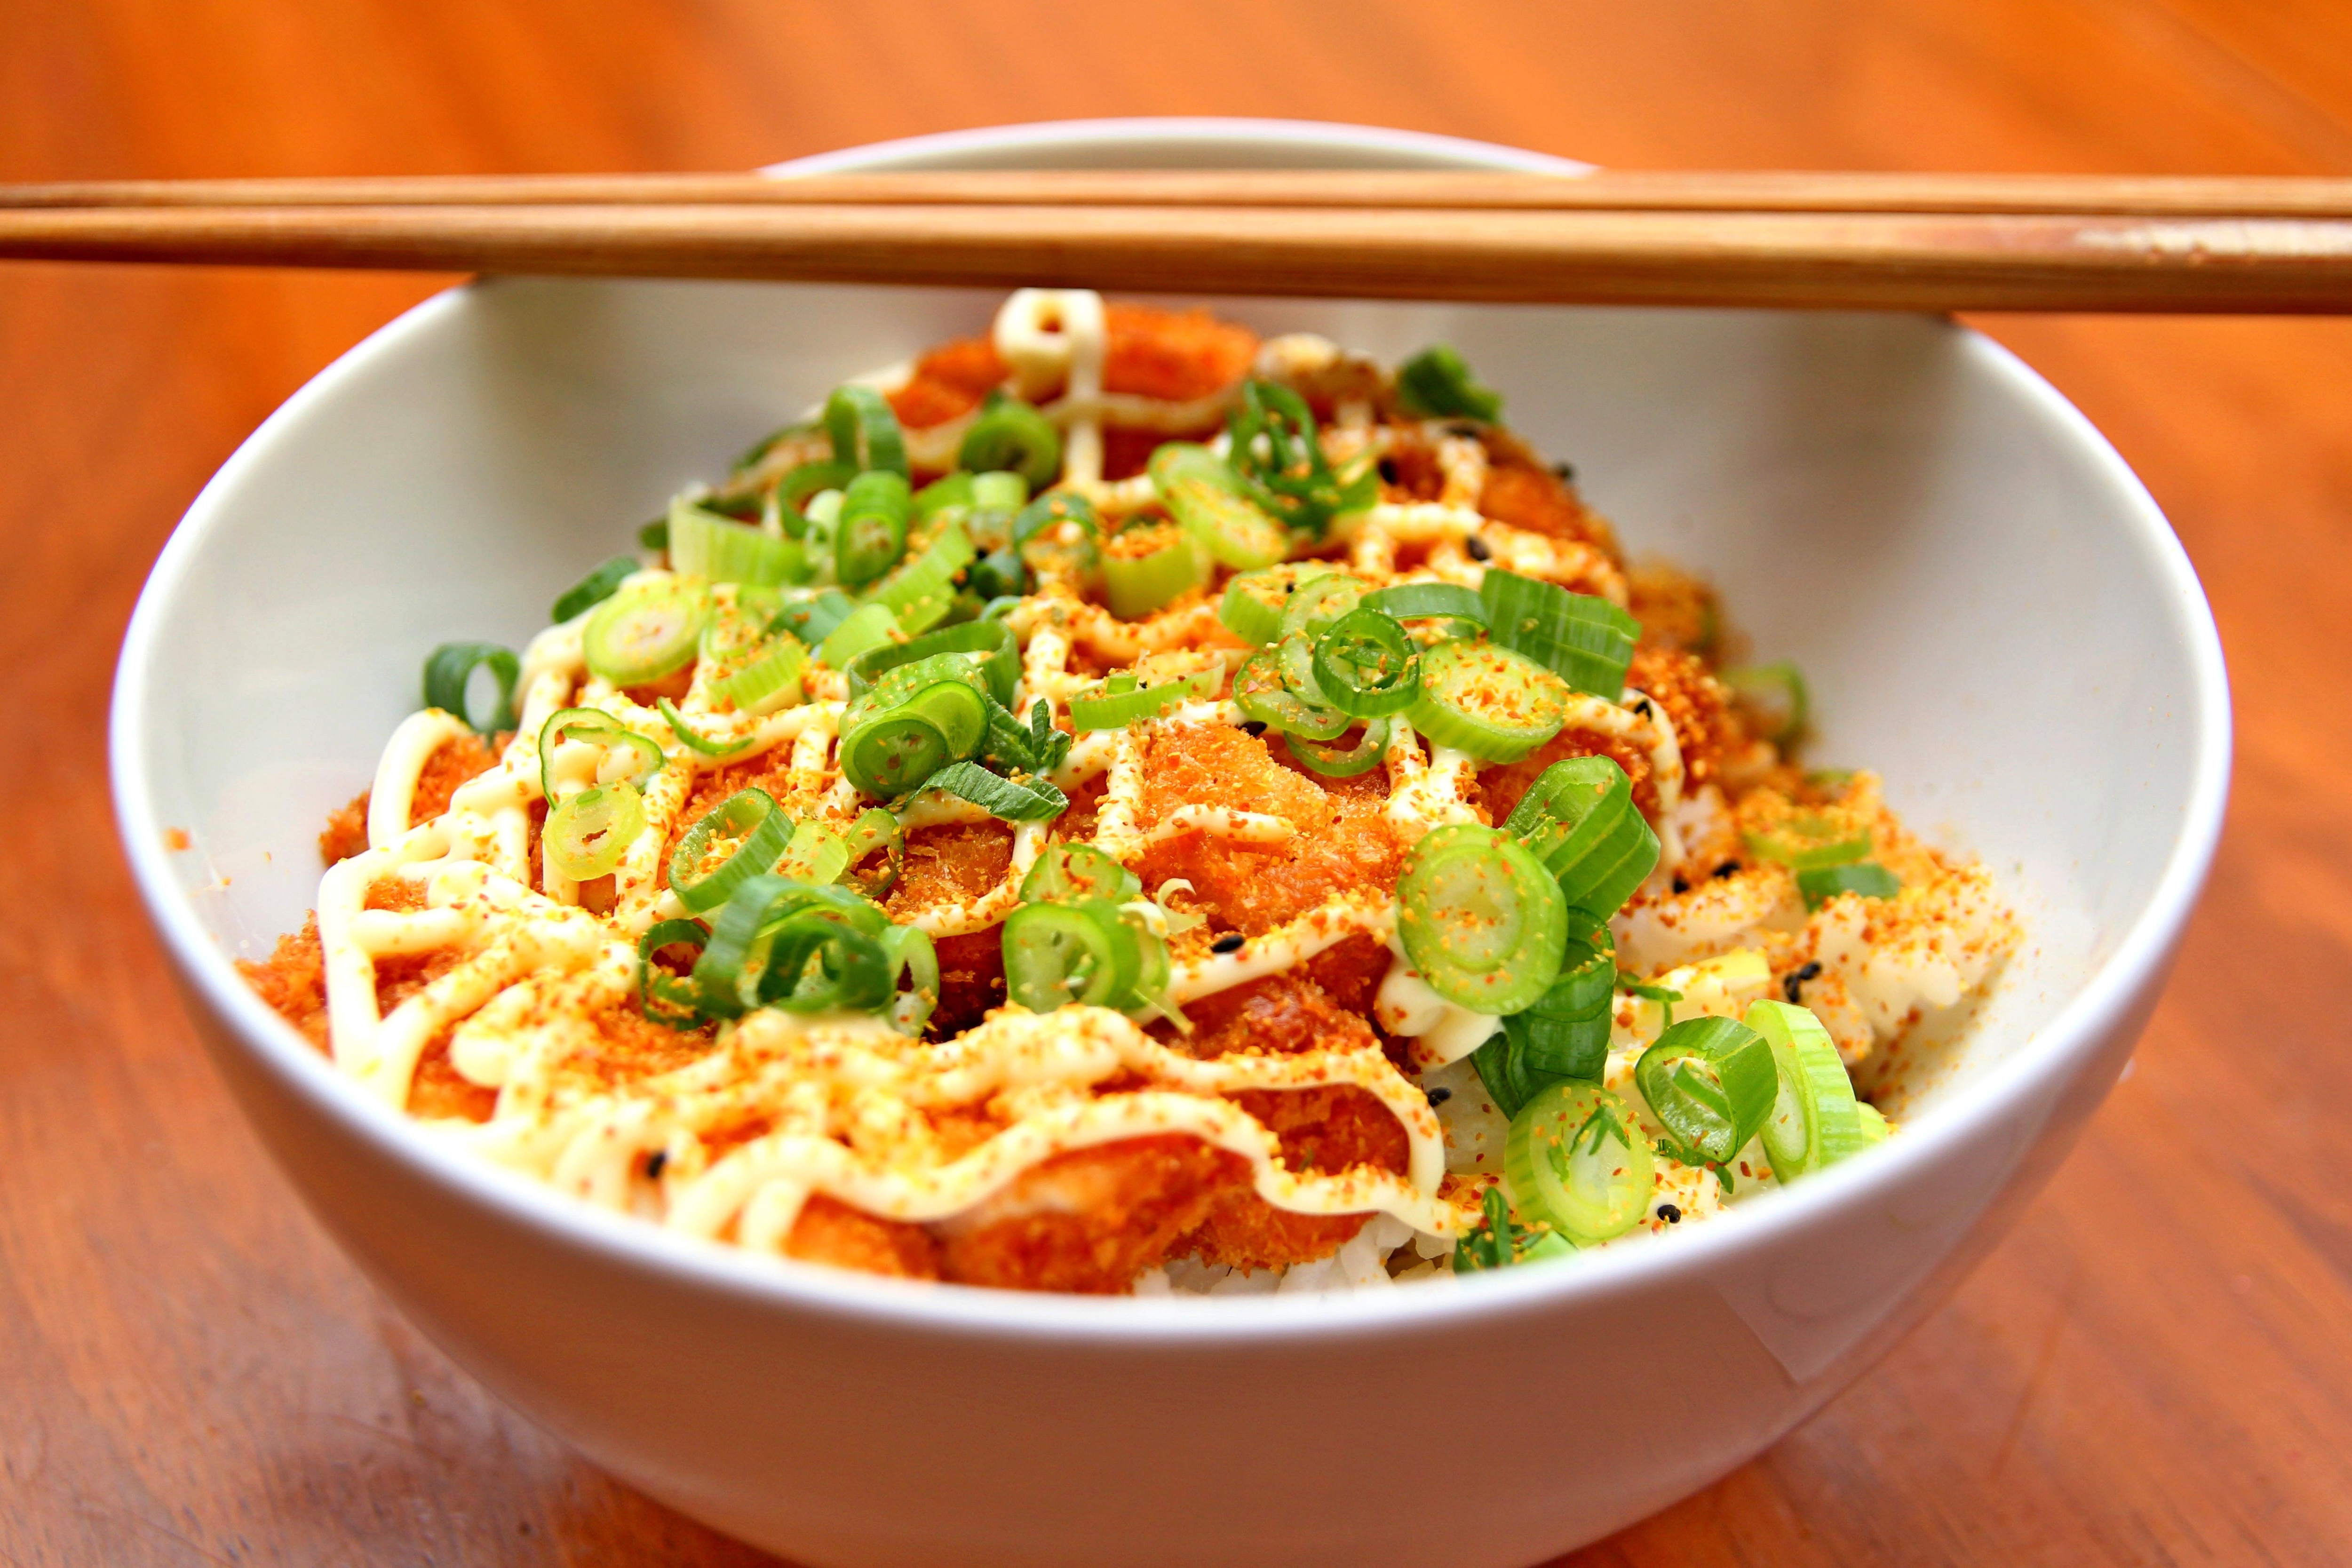
dish, food, cuisine, ingredient, Karedok, instant noodles, Hot dry noodles, produce, bakmi, indomie, recipe, chinese food, meat, thai food, rice noodles, vegetarian food, noodle, chinese noodles, capellini, Chinese chicken salad, s men, hokkien mee, spaghetti, indian chinese cuisine, donburi, italian food